Theodor Körner (opera)

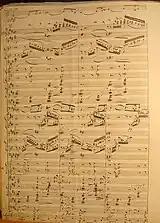
Original notes from Weißheimer's "Theodor Körner"

The libretto was written by Louise Otto-Peters, who had already shown ardent interest in patriotic subjects as a youth. It depicts the last episode of Theodor Körner's life from the beginning of his military engagement until his death. Körner, a famous German poet during the Wars of Liberation against Napoleonic hegemony, was free of personal worries due to his professional success culminating in the appointment as "k. k. Hoftheaterdichter", a playwright of the imperial court at the Burgtheater in Vienna. He nonetheless voluntarily joined the famous Lützow Free Corps as he wanted to deliver Germany from French dominance, writing to his father: "Yes, my dearest father, I want to become a soldier. I want to give up the newly acquired happy and carefree live joyously in order to fight for my fatherland, even if I have to spill my blood. […] No one is too valuable for the death for the liberty and the honour of his nation, but many are not valuable enough." In 19th-century Germany, Körner hence became a national hero.